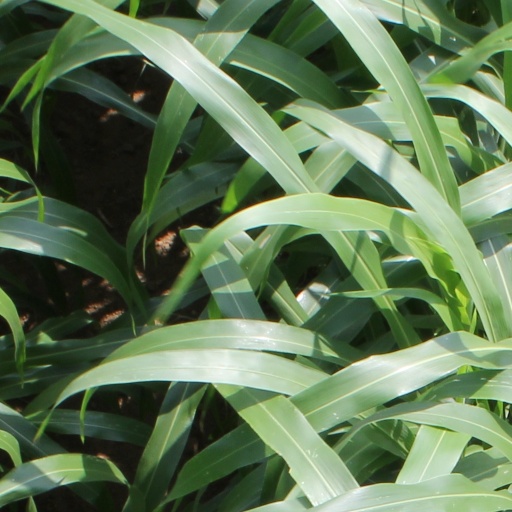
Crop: sorghum